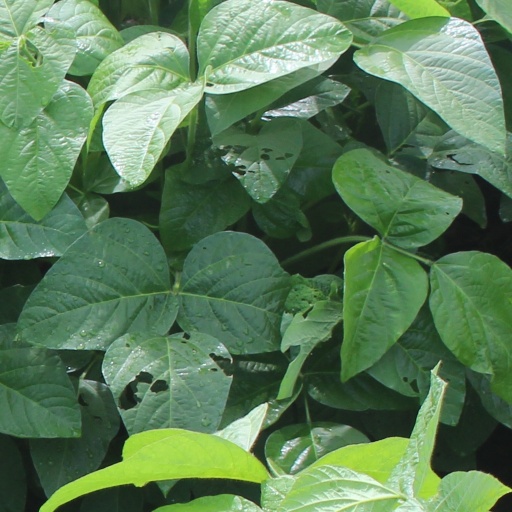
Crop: soybean